No Remorse Corps

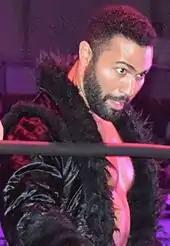
Rocky Romero

In May 2010, Richards began working for New Japan Pro-Wrestling (NJPW), where Romero had been a semi-regular for the past several years. On November 9, Richards and Romero reunited for the 2010 Super J Tag League, representing the Chaos stable and defeating former two-time IWGP Junior Heavyweight Tag Team Champions Apollo 55 (Prince Devitt and Ryusuke Taguchi) in their opening match. The two eventually made it to the finals of the tournament, where, on November 13, they were defeated by their Chaos stablemates Gedo and Jado. In 2011, Romero began working for NJPW more regularly, which led to him and Richards readopting the No Remorse Corps name as the name of their now full-time tag team. They quickly entered a storyline rivalry with Apollo 55, which built to a match on May 3 at Wrestling Dontaku 2011, where Apollo 55 successfully defended their IWGP Junior Heavyweight Tag Team Championship.